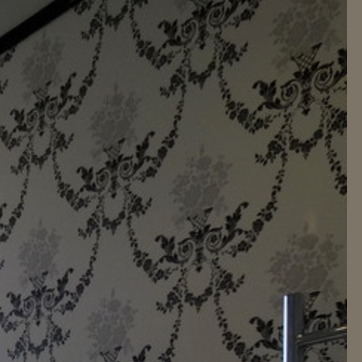
Material: wallpaper